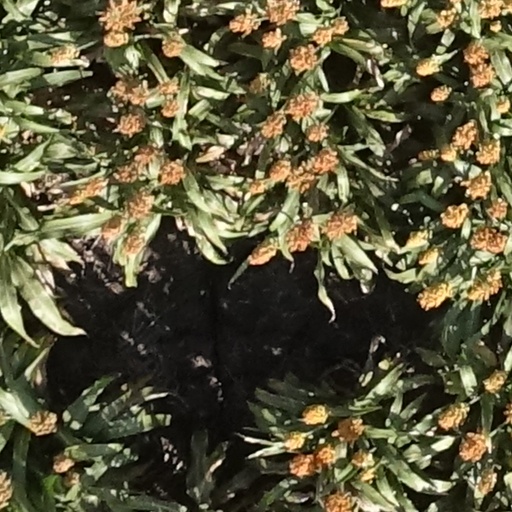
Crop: sorghum